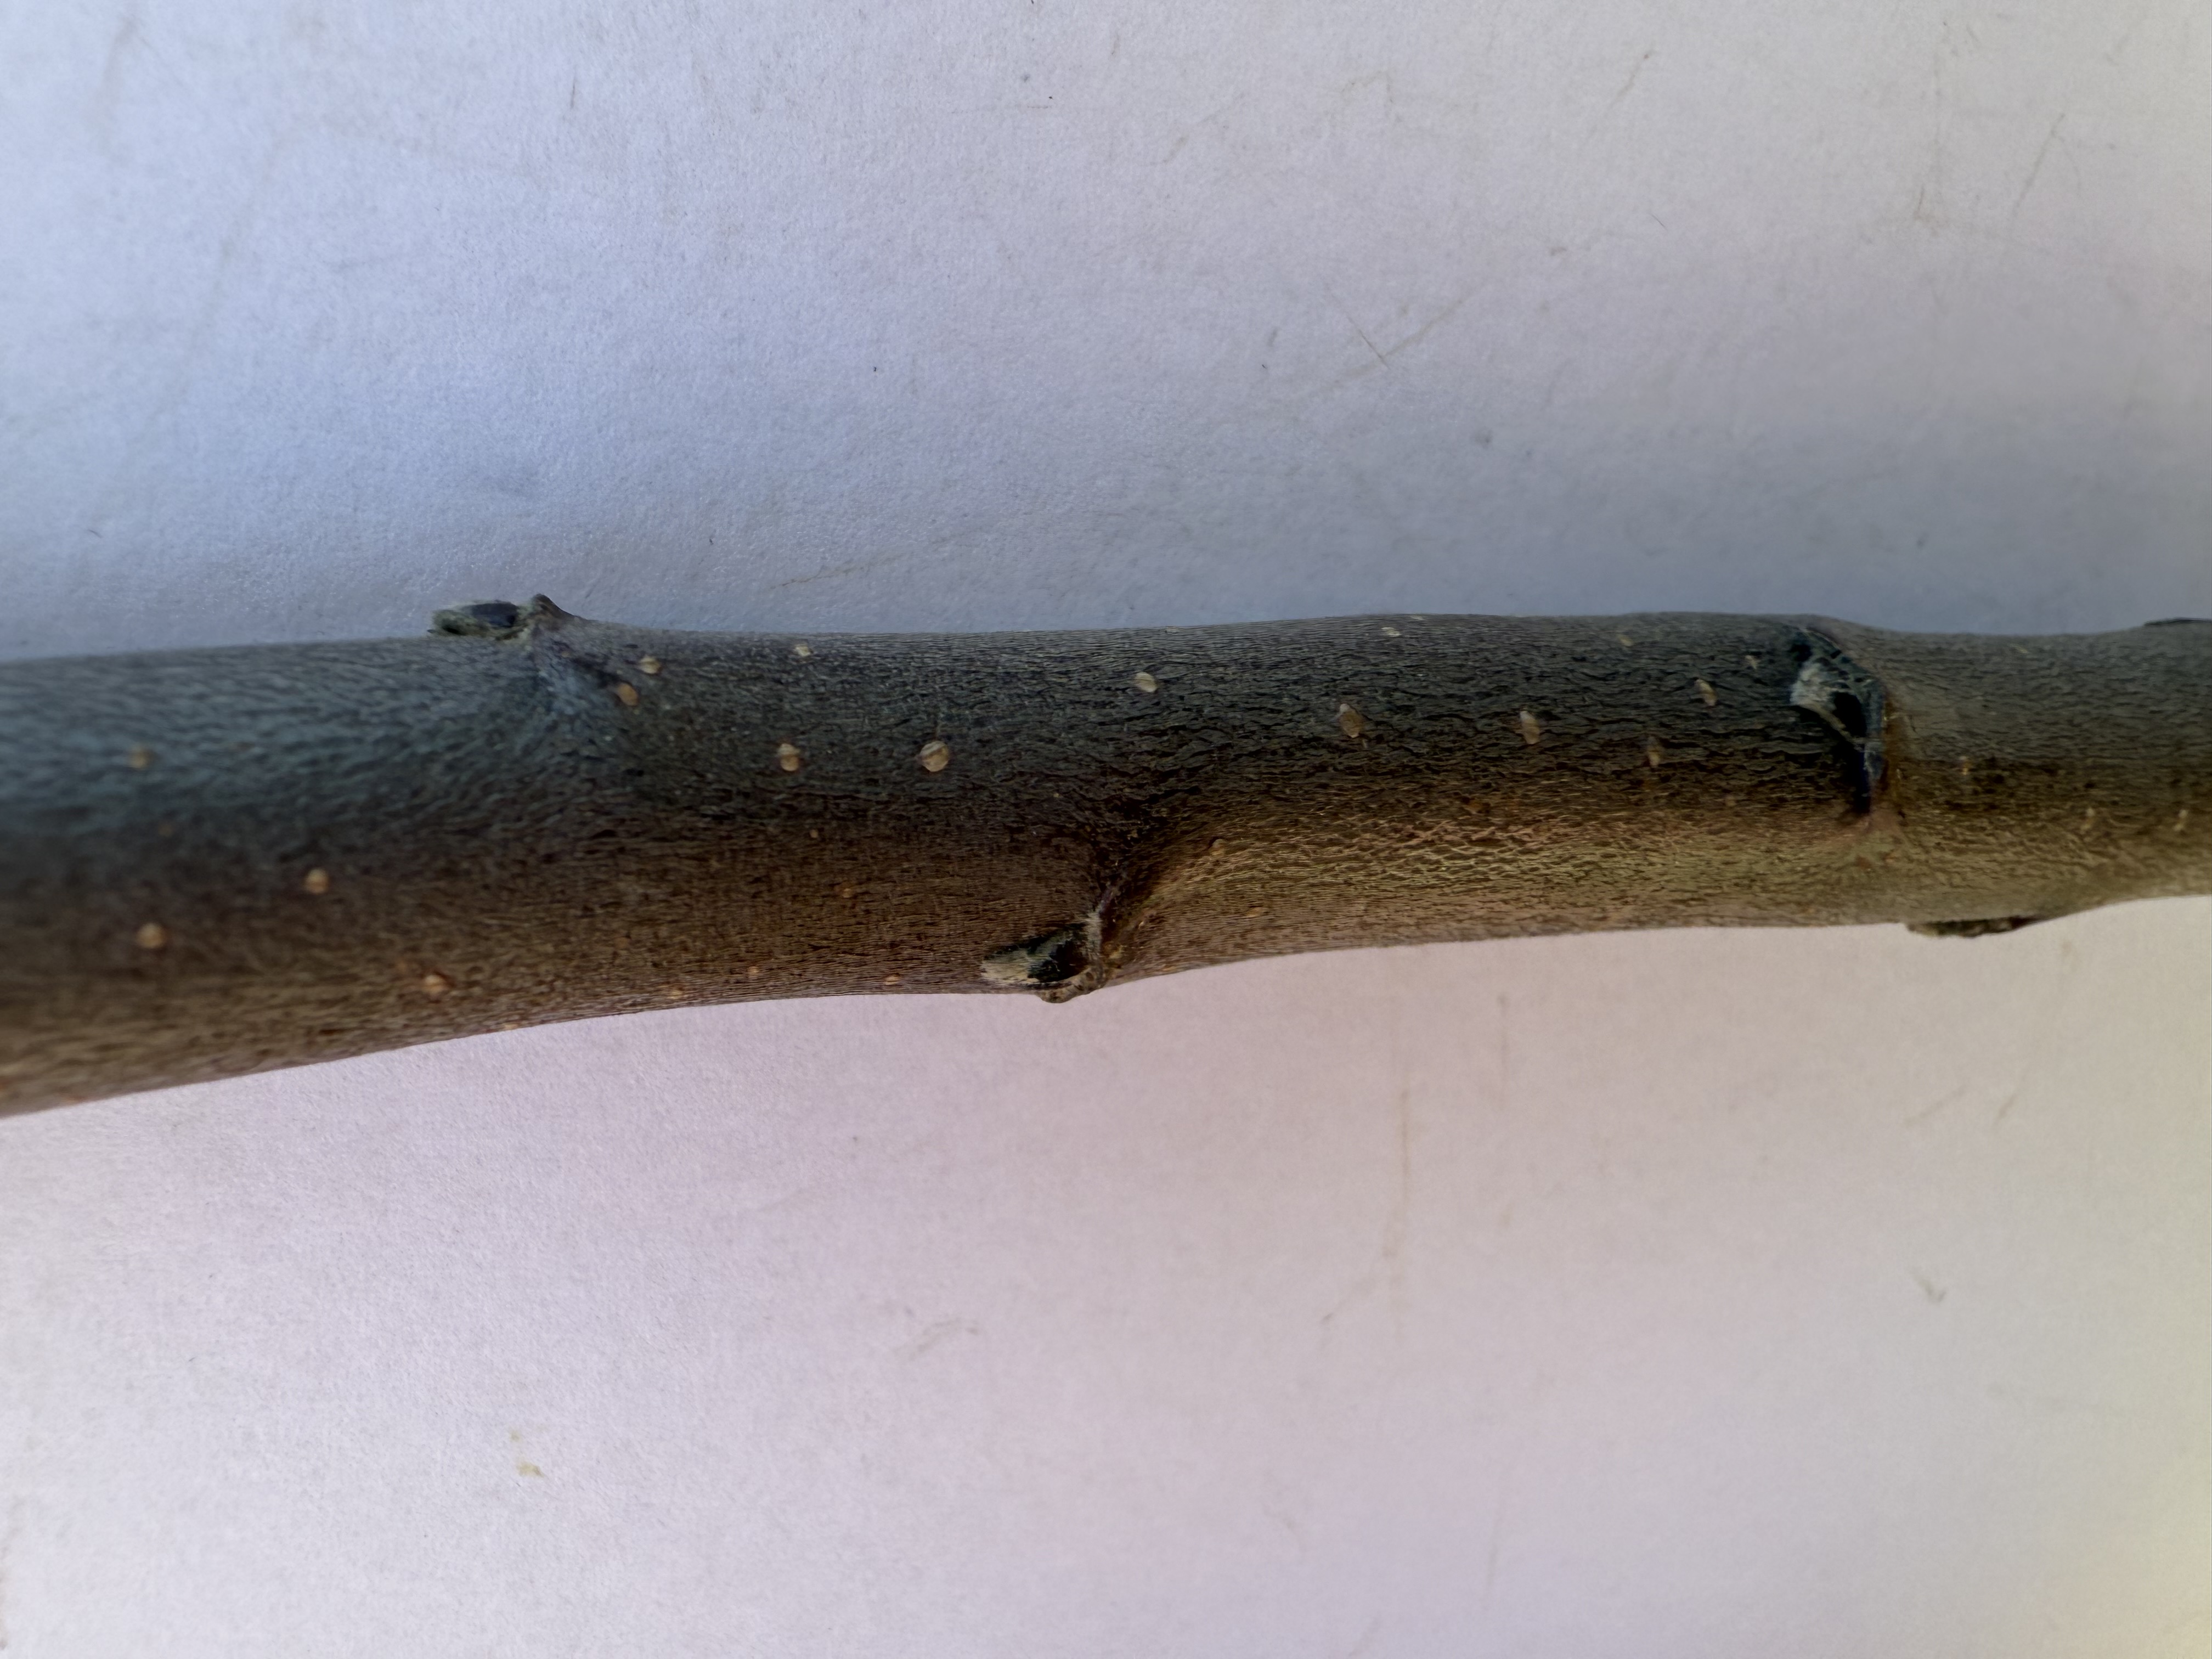
Variety: Redlove Apple